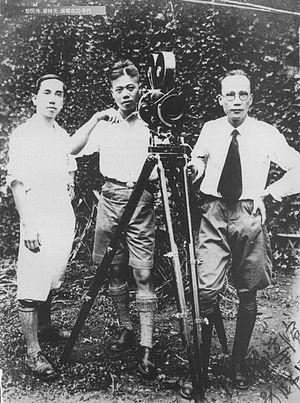
Hou Yao est un des premiers réalisateurs chinois, également scénariste et théoricien du cinéma. Il a écrit et réalisé de nombreux films comme La Femme rejetée, Romance de la chambre d'occident, le premier film chinois diffusé dans les pays occidentaux, et Mulan rejoint l'armée. Il a écrit Techniques d'écriture de scripts pour le théâtre d'ombres, le premier livre sur la théorie du cinéma en Chine. Il fonde la compagnie des films culturels qui est absorbée par un ancêtre de la Shaw Brothers. Il est considéré comme le « Henrik Ibsen de Chine » pour ses opinions en faveur de l'égalité des sexes, qu'il partage avec sa femme Pu Shunqing.
Lai Man-wai est un cinéaste hongkongais considéré comme le « père du cinéma hongkongais ». Il réalise en 1913 le premier film de la colonie britannique Zhuangzi teste sa femme dans lequel il joue le rôle de la femme, en partie en raison de la réticence des femmes de participer au cinéma à l'époque.